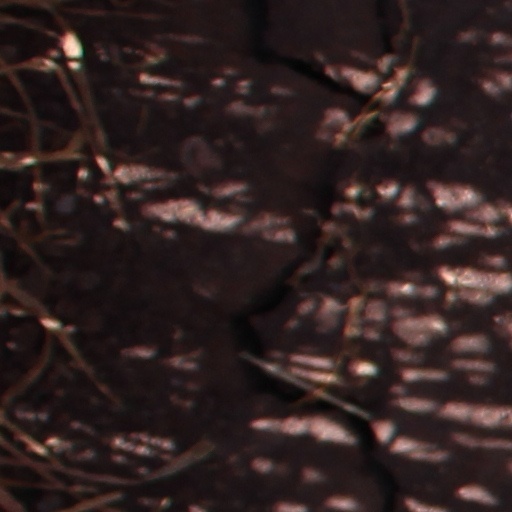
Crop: wheat